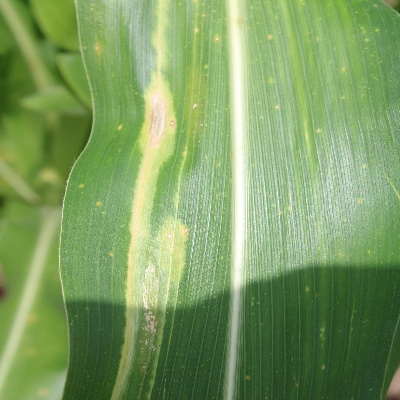
Crop: Maize
Condition: leaf spot